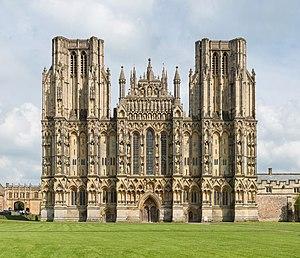
La cathédrale Saint-André est une église anglicane située à Wells, en Angleterre. Ce vaste édifice est l'église-mère du diocèse de Bath et Wells.